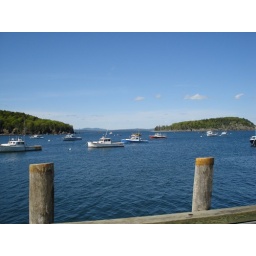
On the road pic. Pix around the water at Bar Harbor Maine.